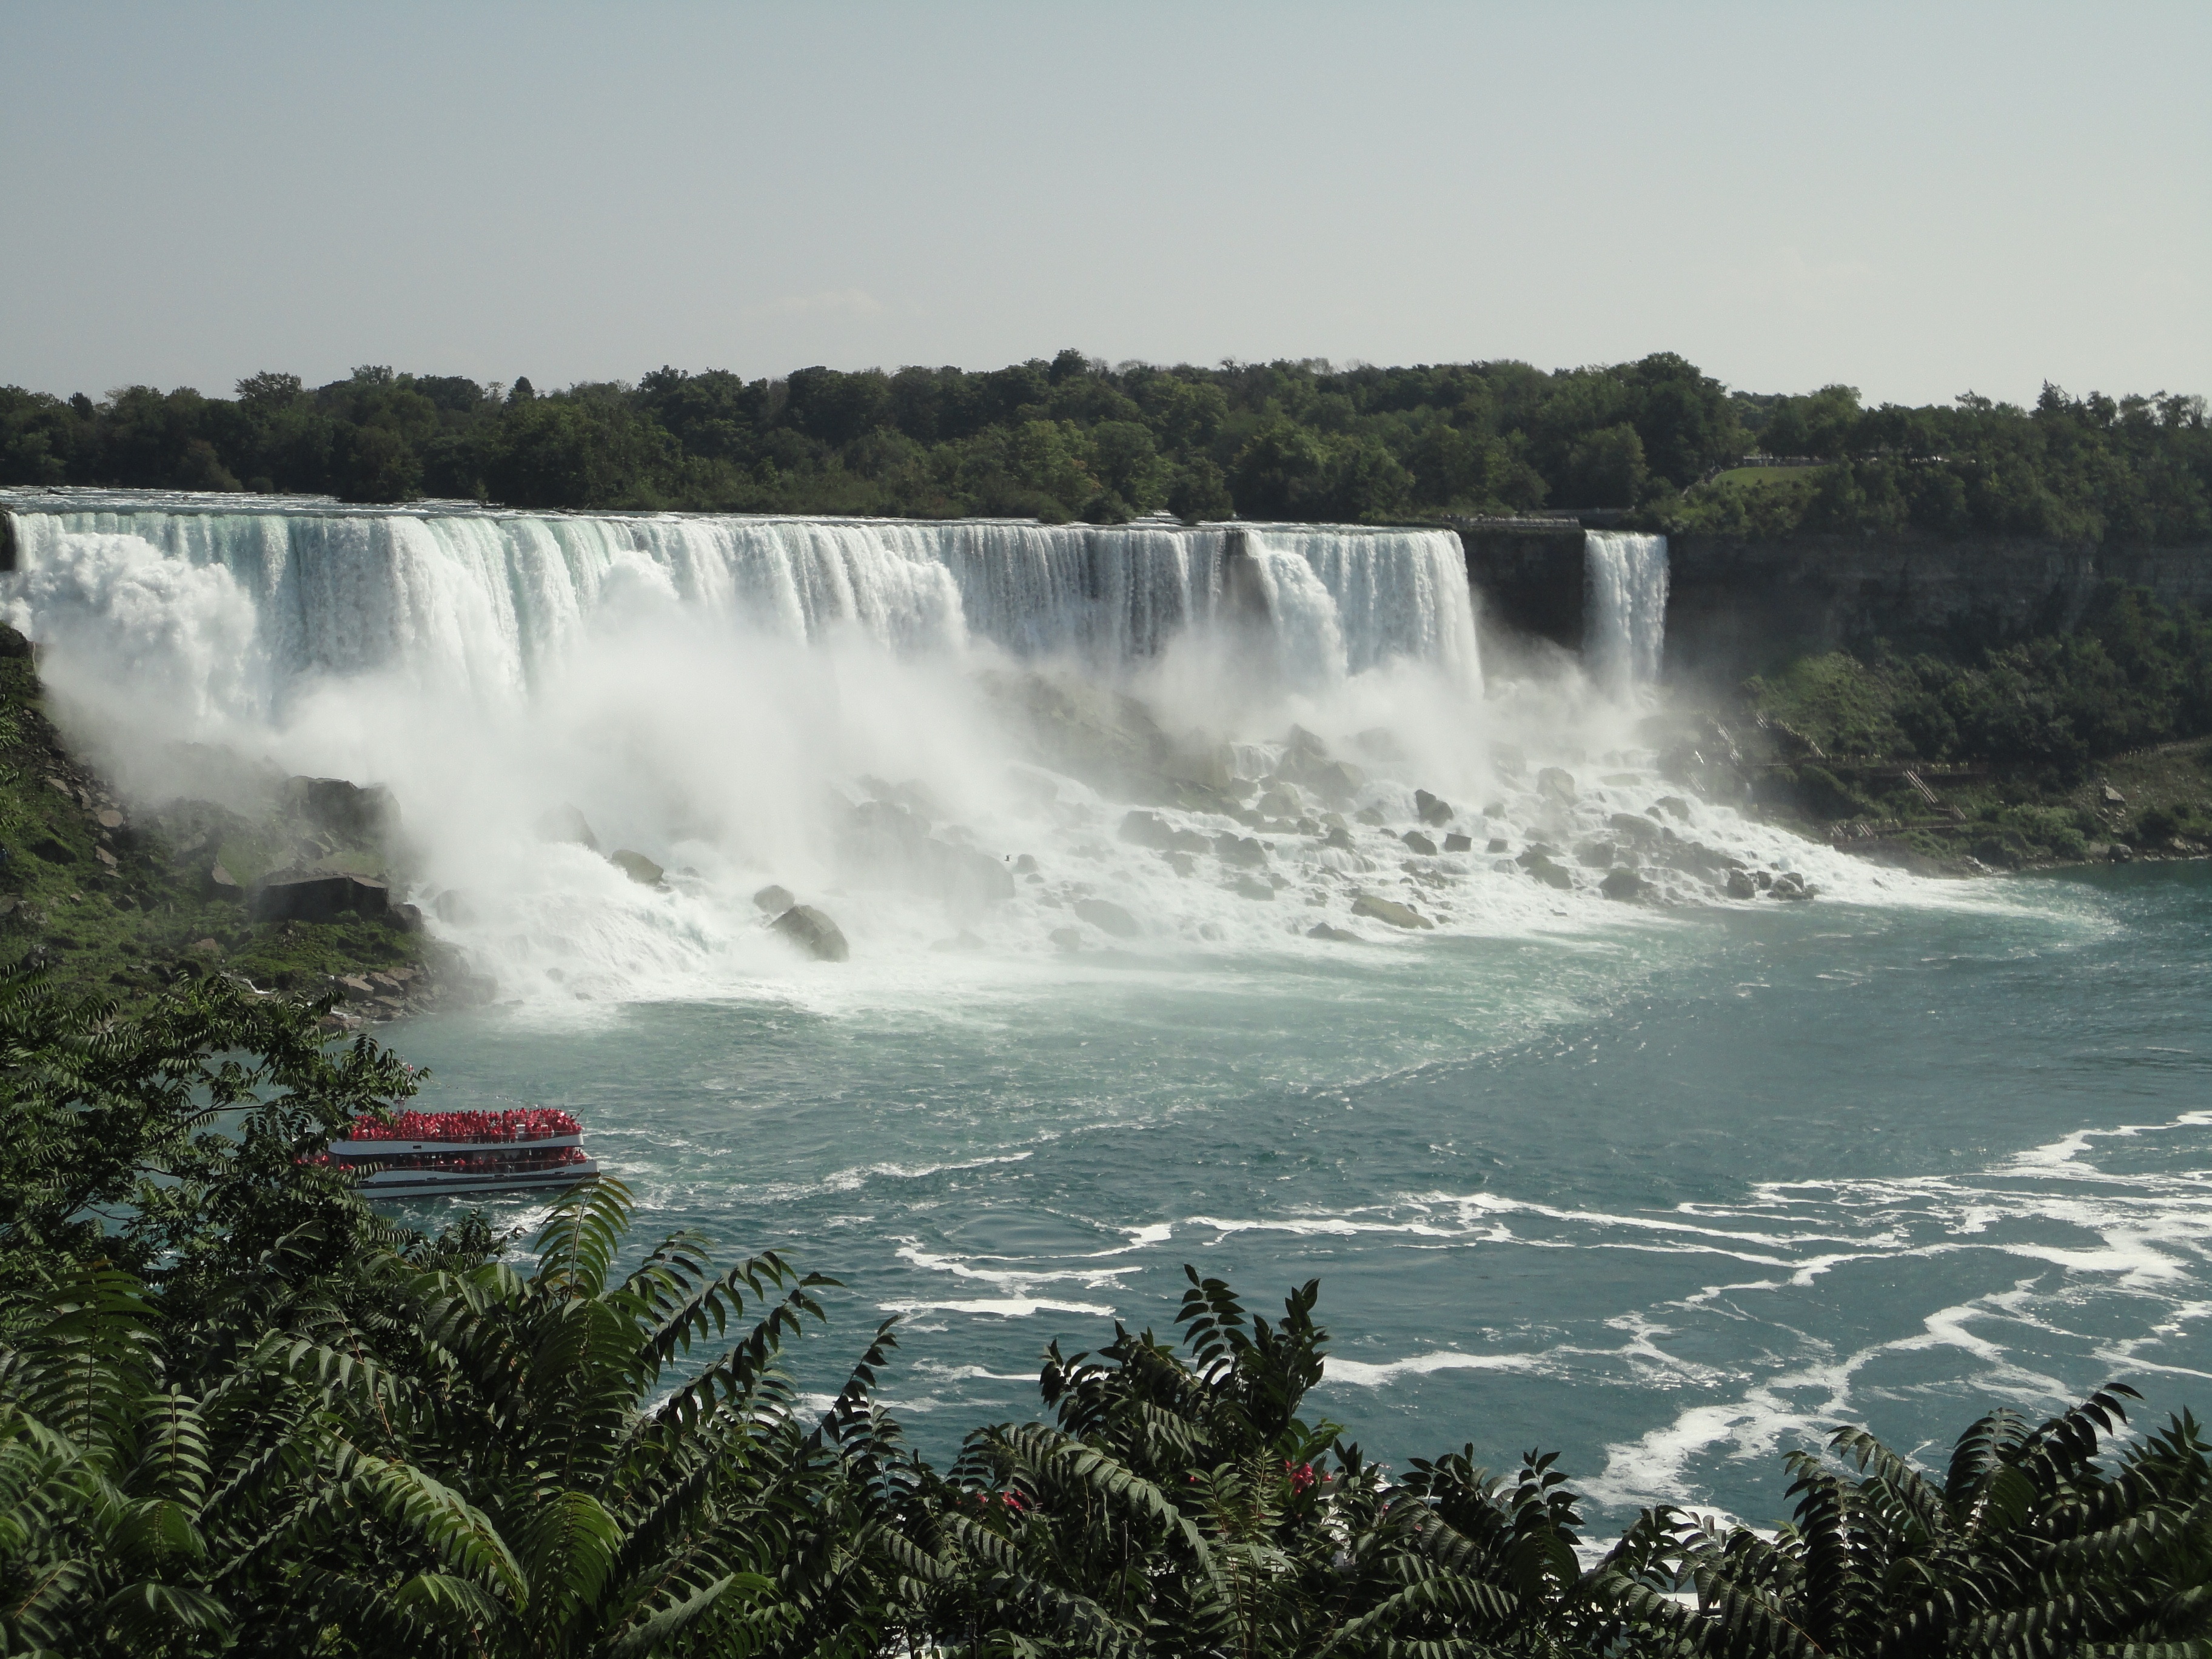
sea, coast, water, waterfall, wave, terrain, body of water, water feature, wind wave